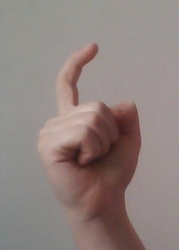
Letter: ra